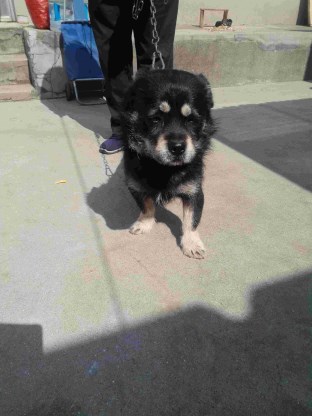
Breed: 3336-n000121-chinese_rural_dog